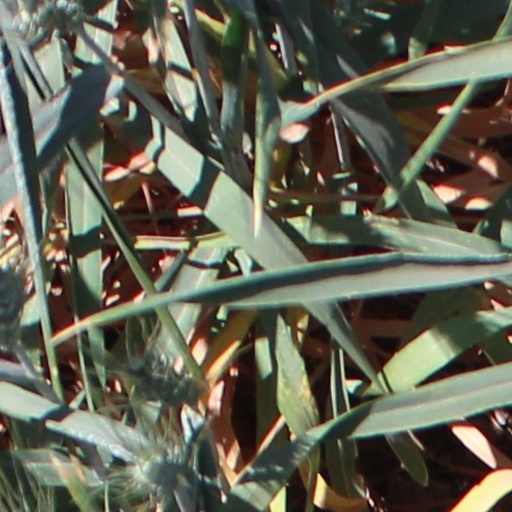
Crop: wheat